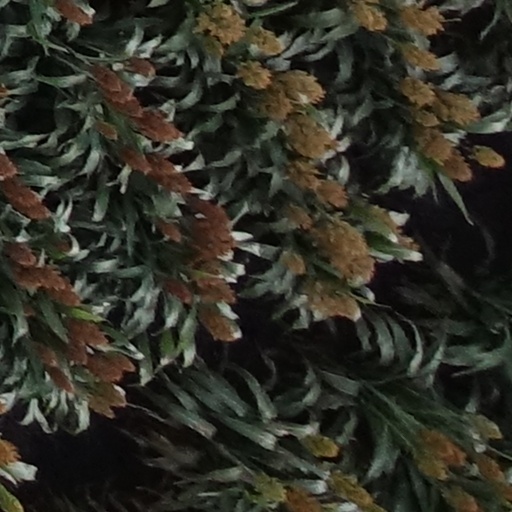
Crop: sorghum